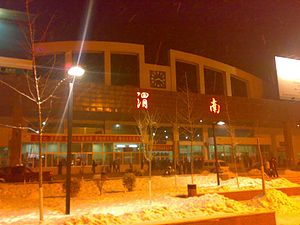
Weinan
Jernbanestationen i Weinan ved vintertid
Weinan er en by på præfekturniveau i provinsen Shaanxi i det centrale Kina, ikke langt øst for provinshovedstaden Xi'an. Præfekturet har et areal på 13,134 km², og en befolkning på 5.480.000 mennesker.